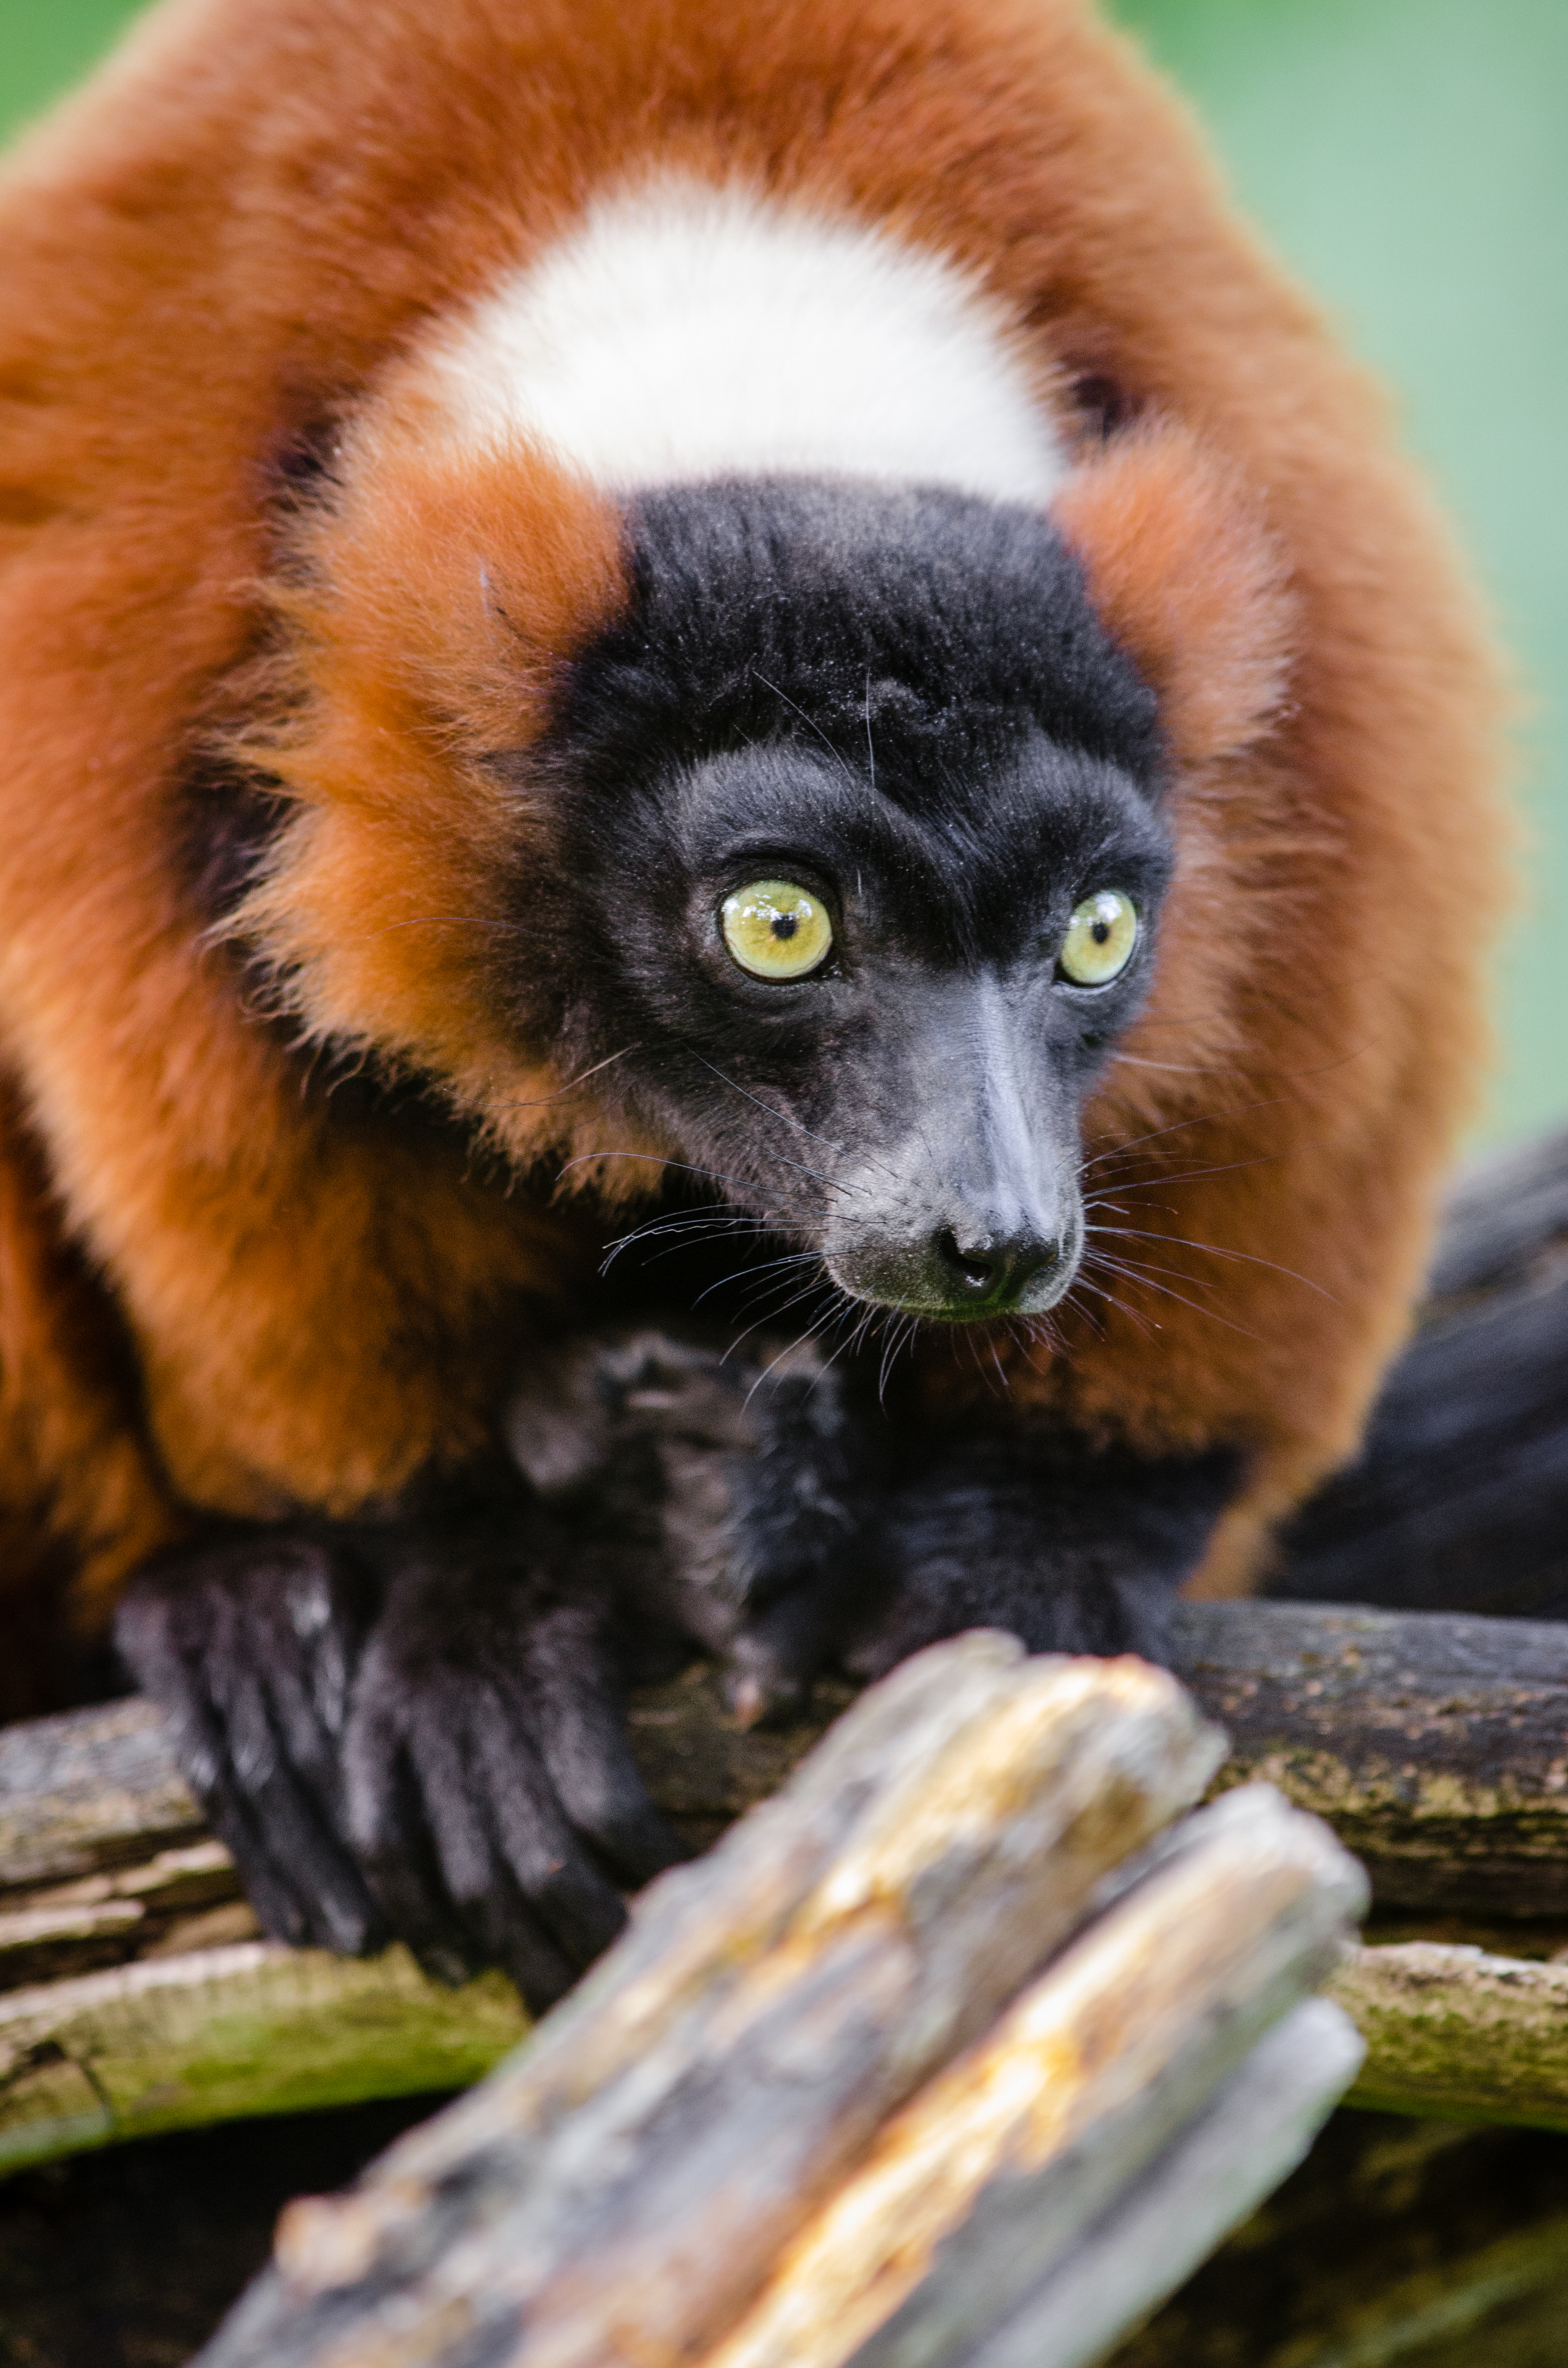
bokeh, feet, cute, wildlife, zoo, red, mammal, nikon, fauna, primate, eyes, hands, madagascar, vertebrate, zoom, germany, deutschland, f28, nikkor, augen, adorable, lemur, d7000, roter, niedlich, tierpark, hnde, fse, 80200mm, ruffed, vari, lemuren, gelsenkirchen, erlebniswelt, new world monkey